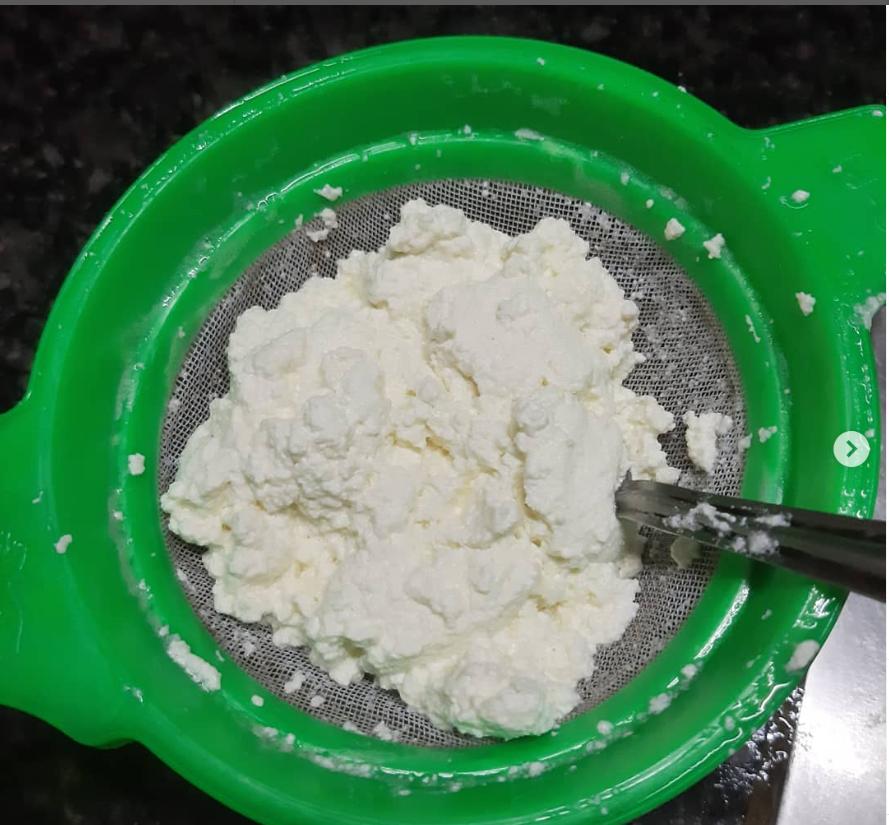
Mafuta ya maziwa iliyotenganishwa na maji ya maziwa kwa kuichunga na mafuta hiyo inaweza kutumika tena kupika ama mtu huweza kuila ilivyo.